Jackie Blanchflower

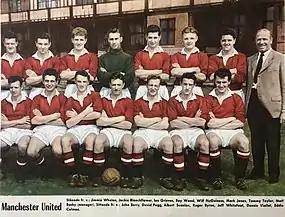
Blanchflower (back row, second from left) in a Manchester United team photo in 1957

Blanchflower's first appearance in a professional game was for Manchester United on 24 November 1951 against Liverpool, away at Anfield. He became a regular first team player in the 1953–54 season, when he played in 27 out of 42 league games and scored 13 goals as an inside-forward.